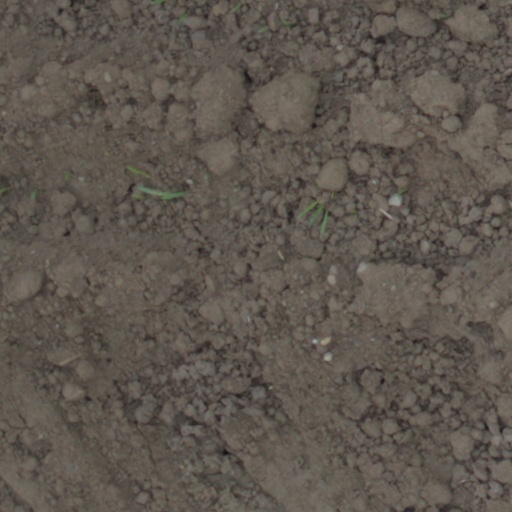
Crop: wheat